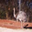
Label: bird